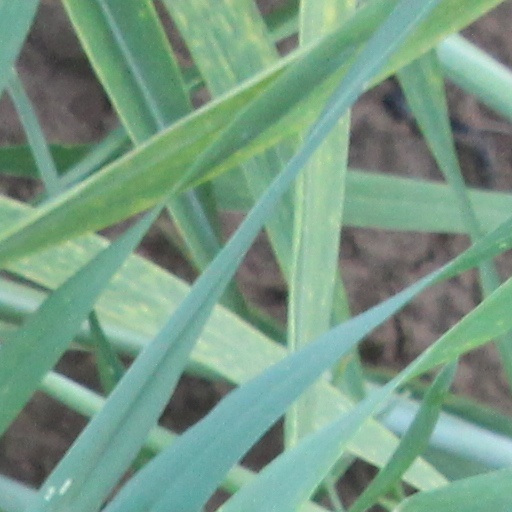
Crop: wheat